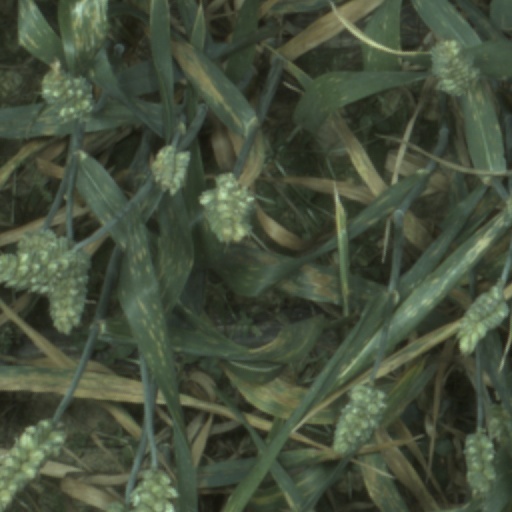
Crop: wheat